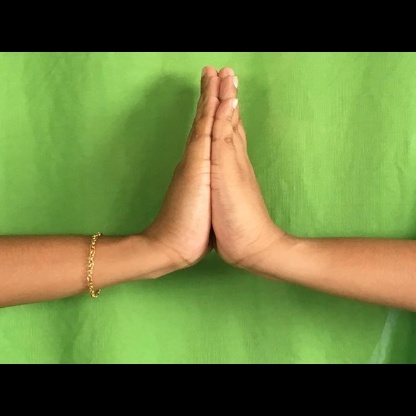
Mudra: Anjali